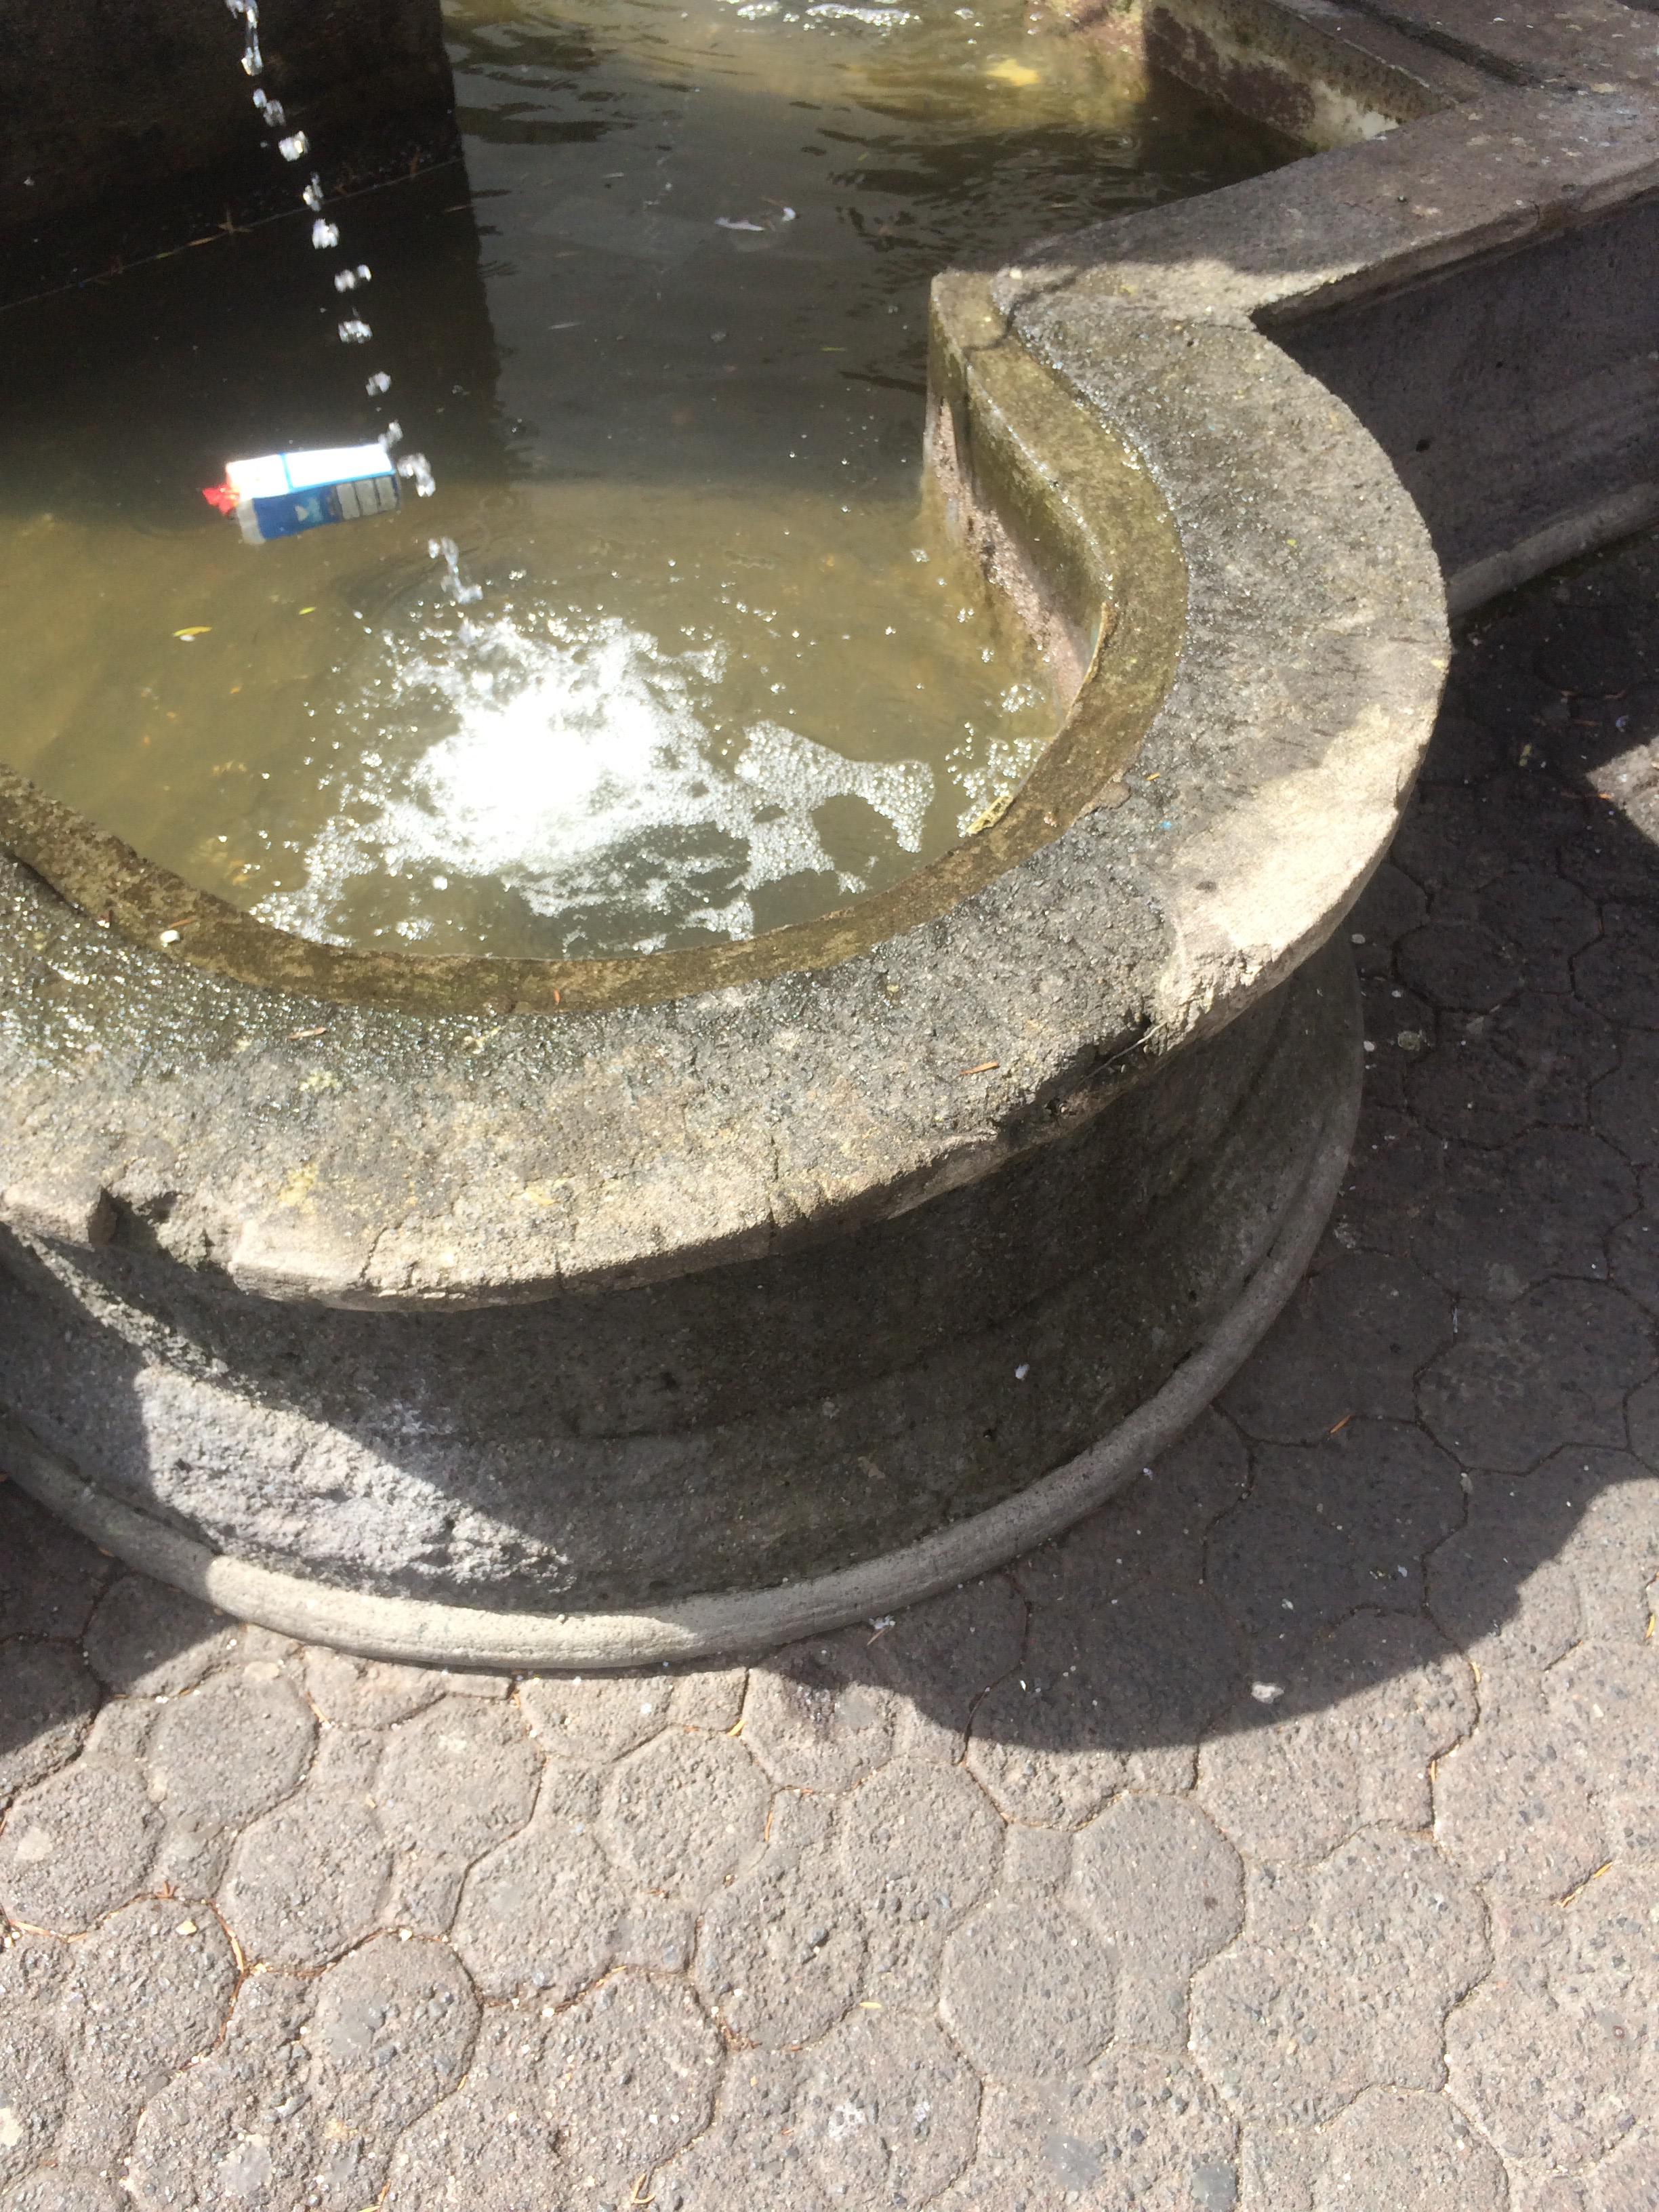
Object: Drink carton (Carton)